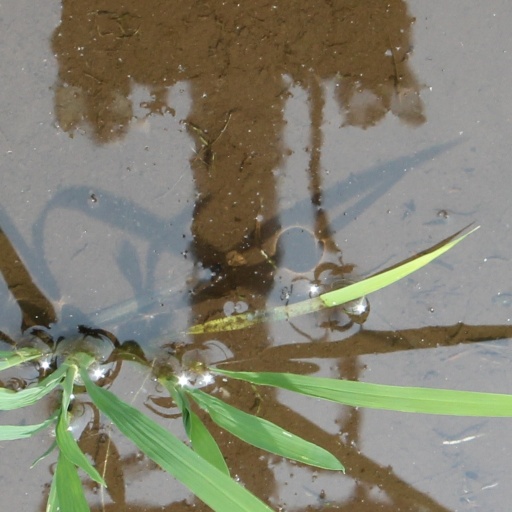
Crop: rice